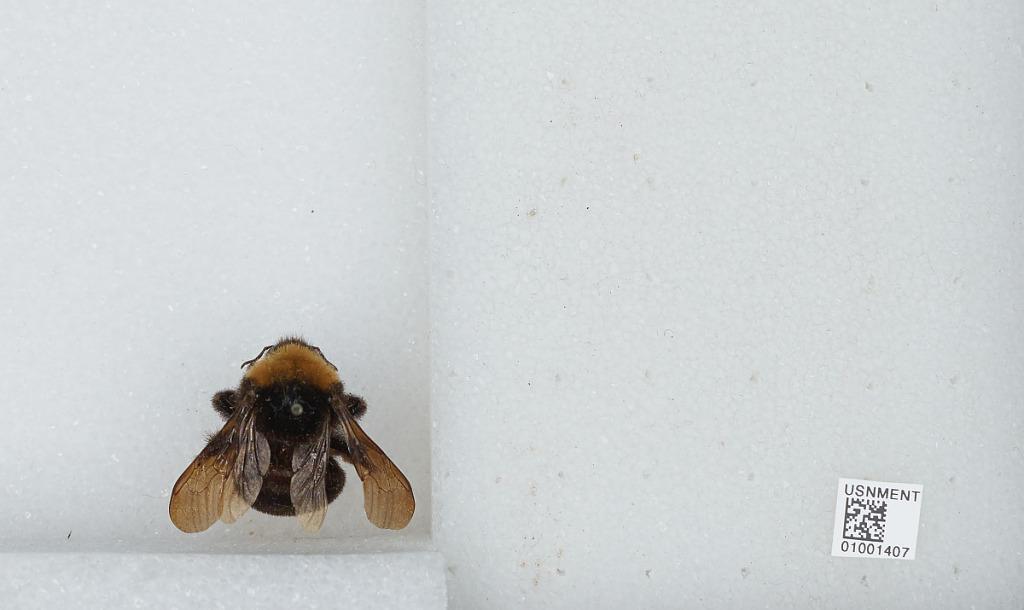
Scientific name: Bombus (Fervidobombus) californicus Smith